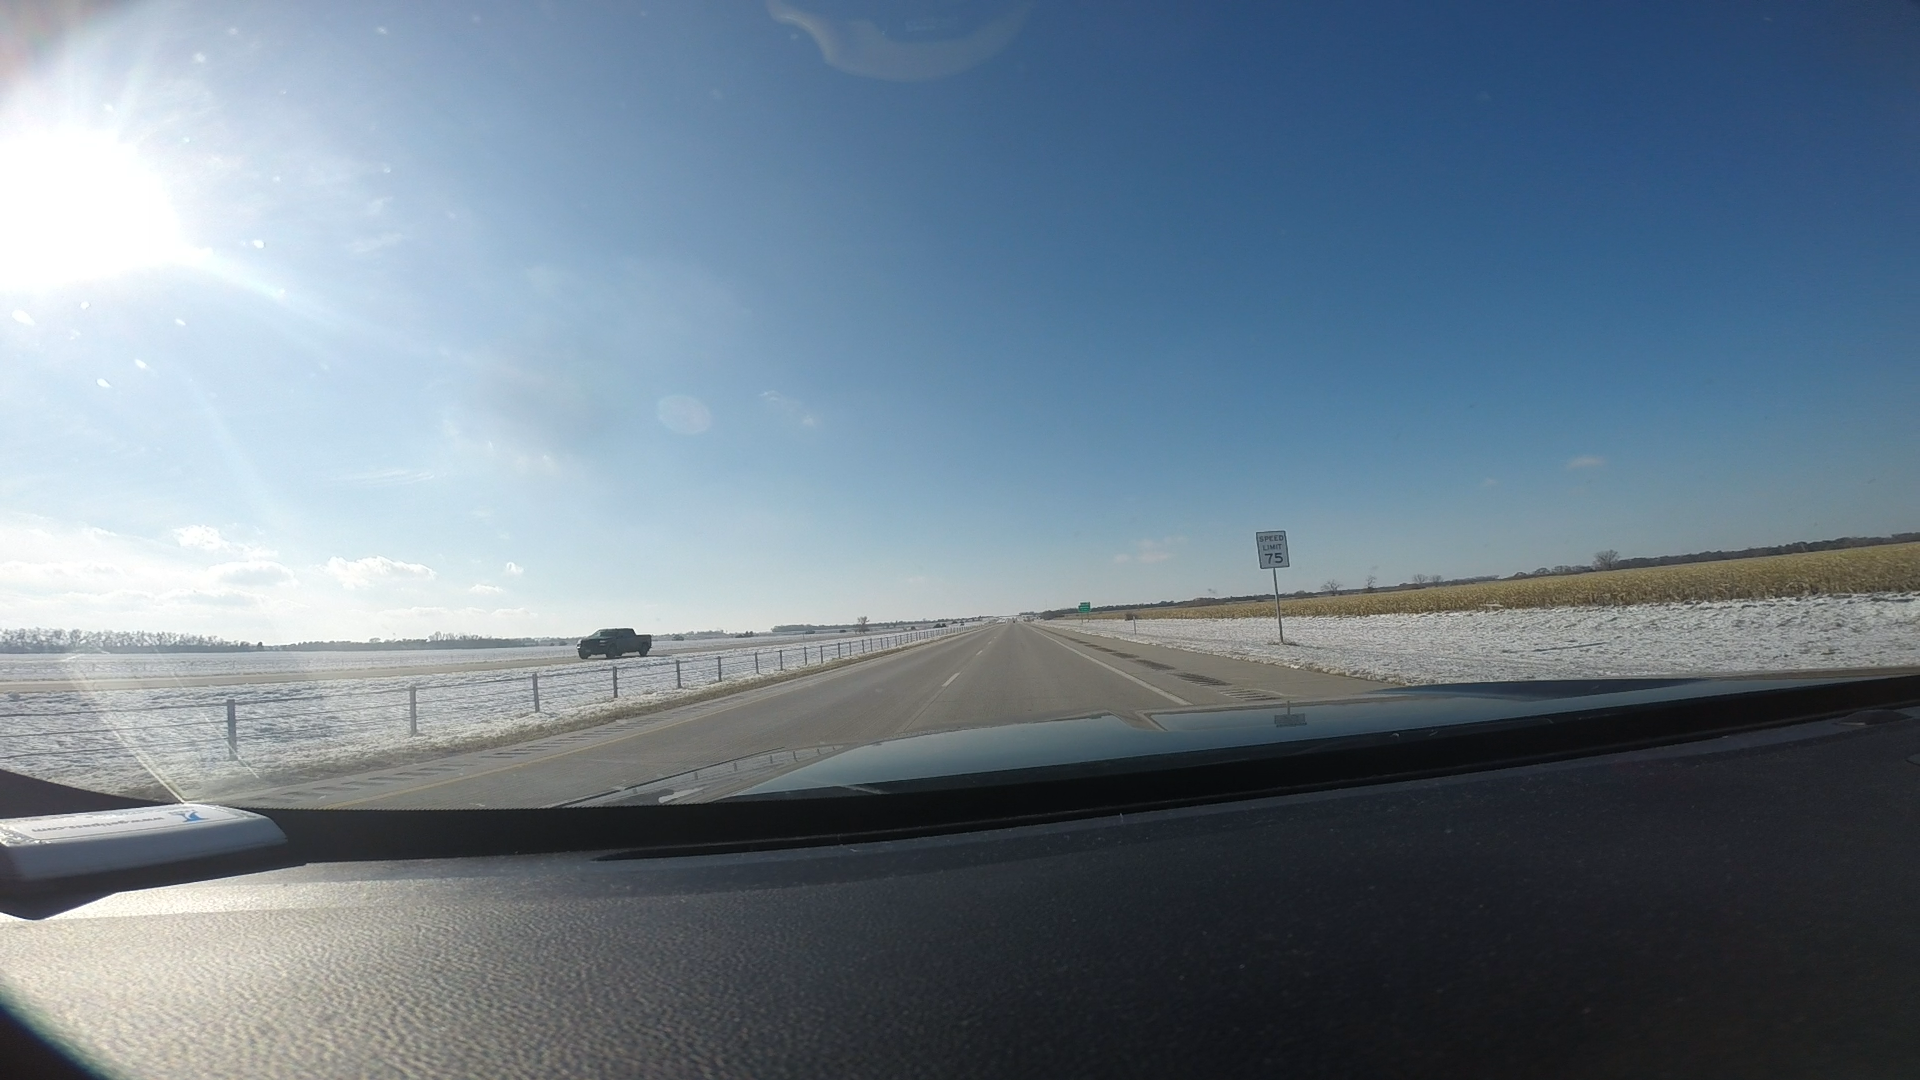
Speed limit sign label: mph75